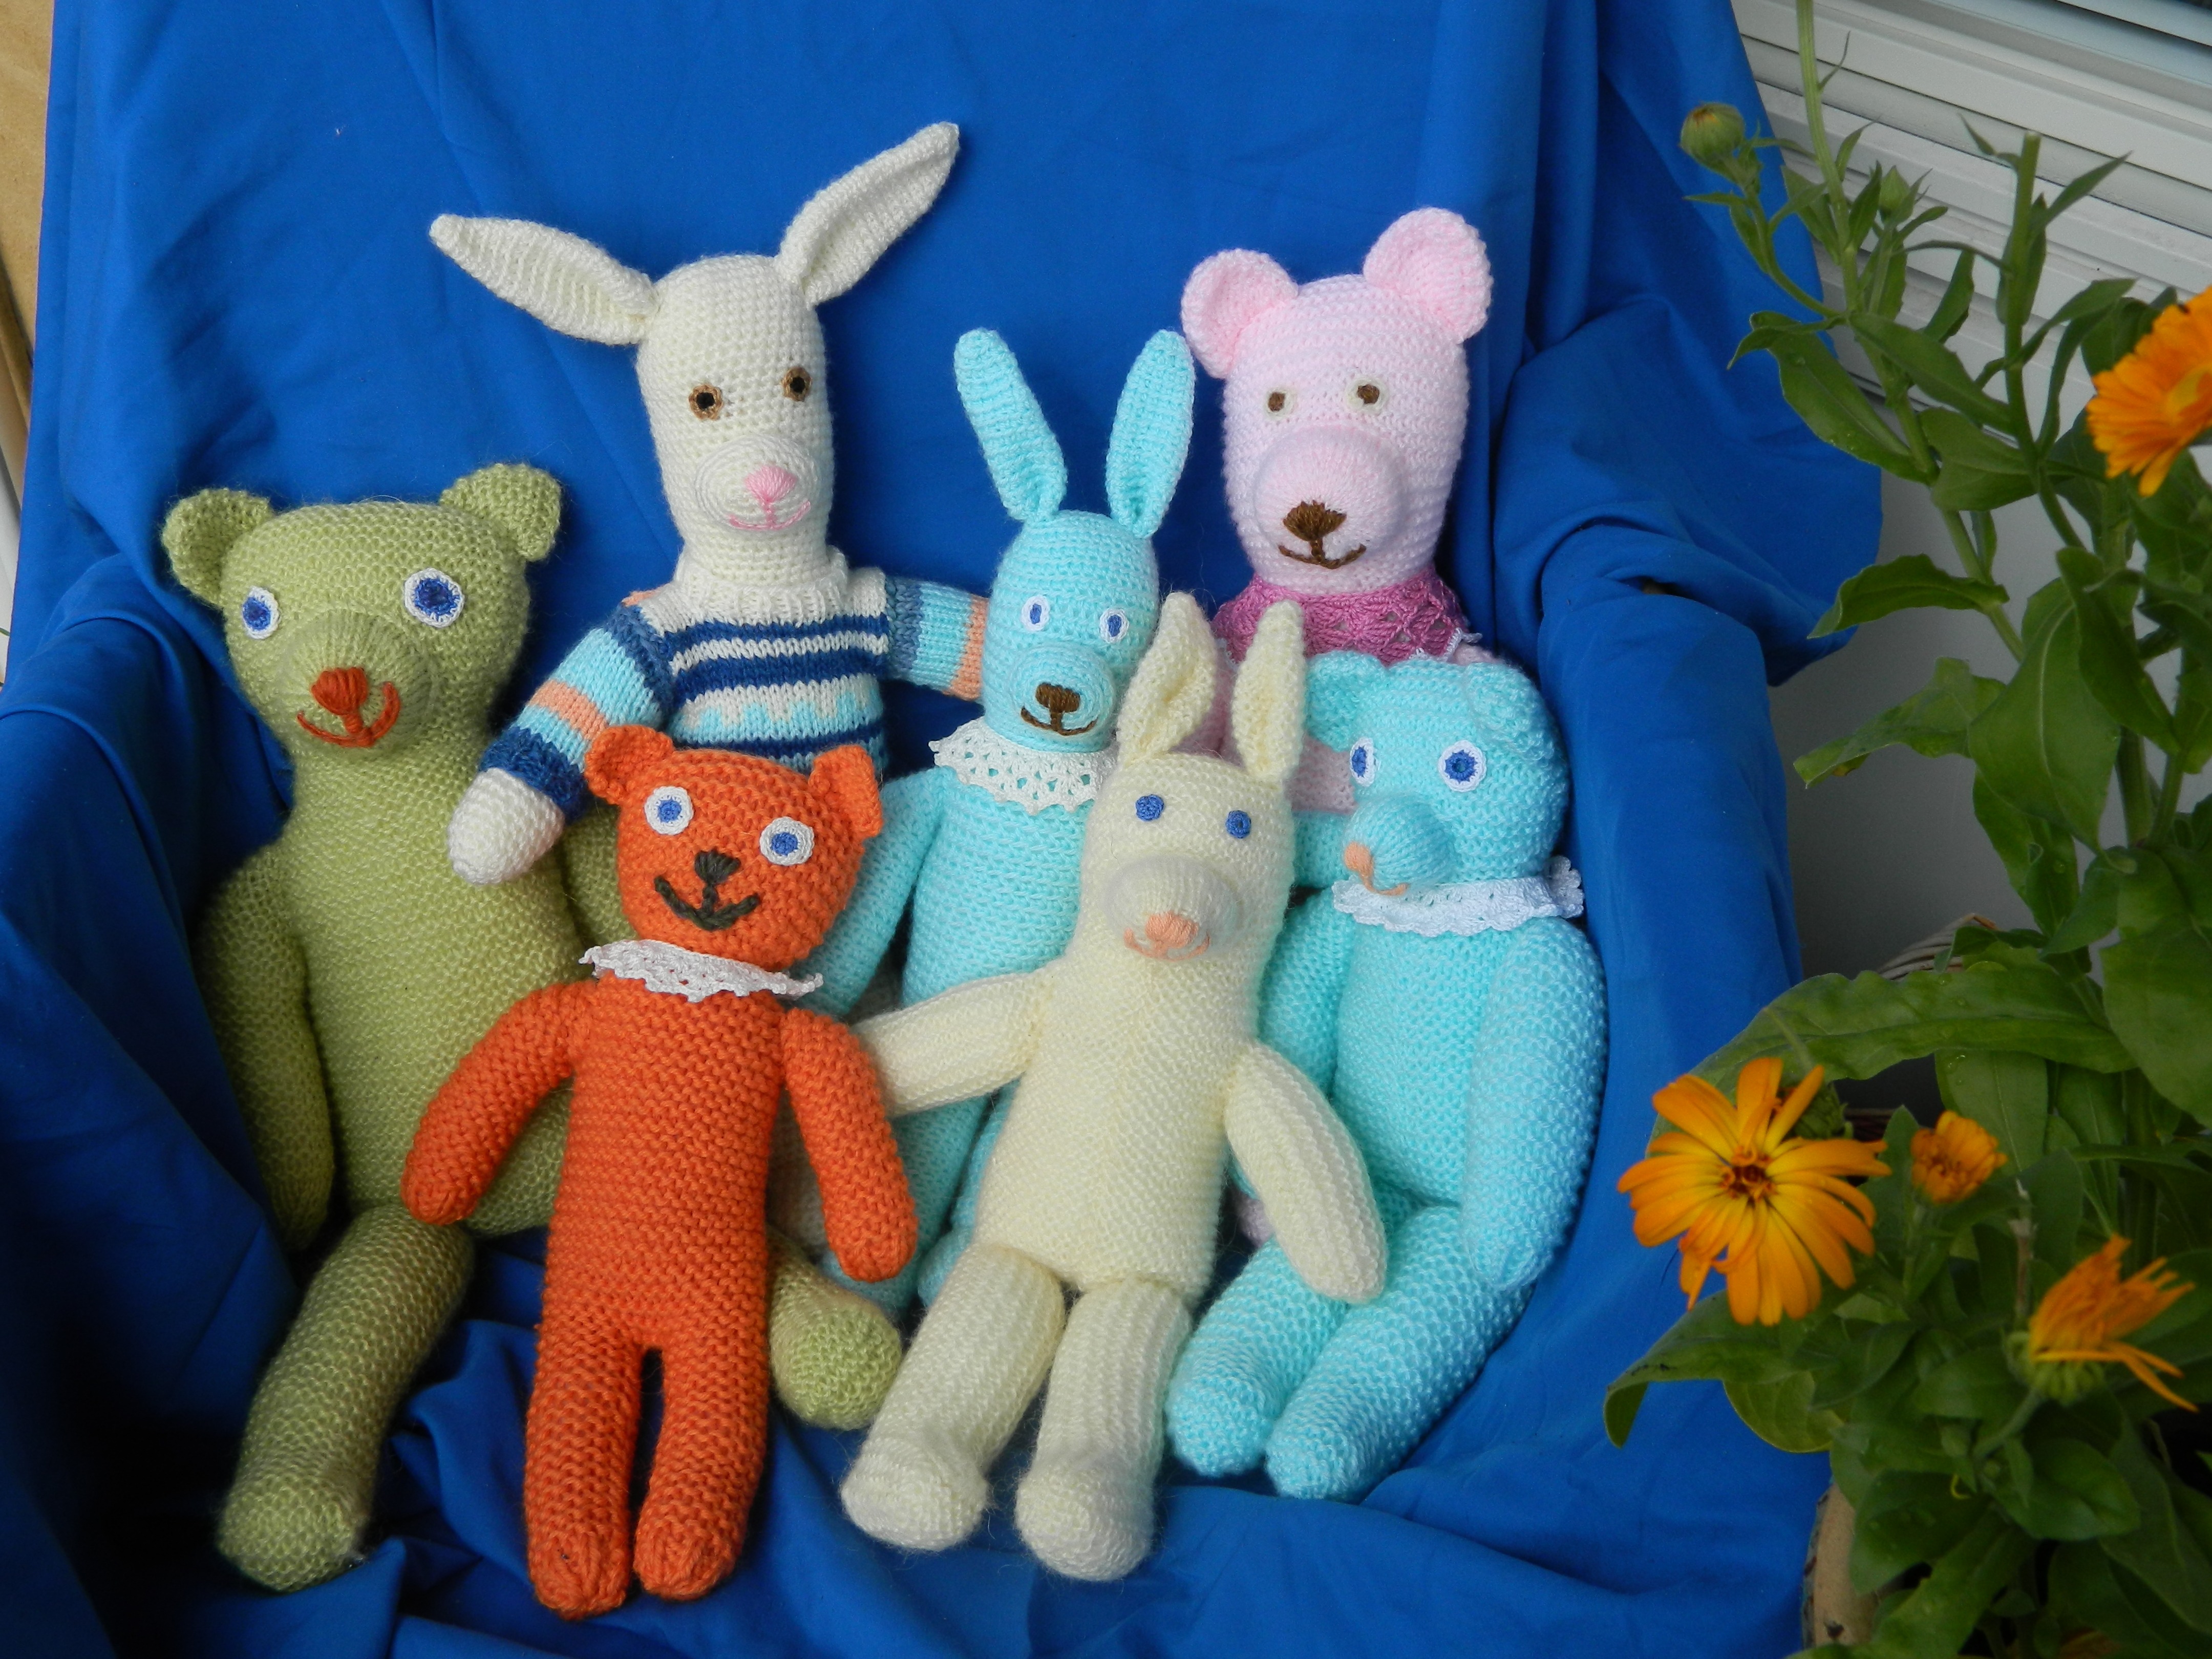
craft, toy, textile, doll, plush, stuffed animal, stuffed toy, pehmonukke, pehmoel in